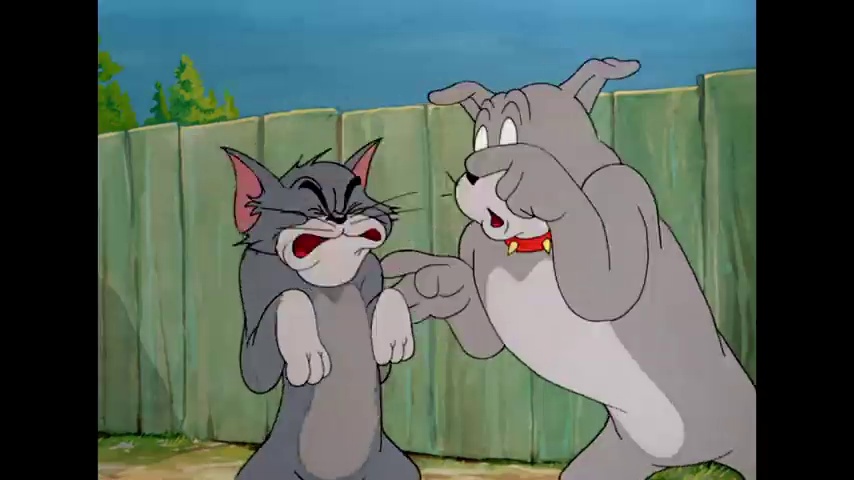
Portrait style: Cartoon Portrait